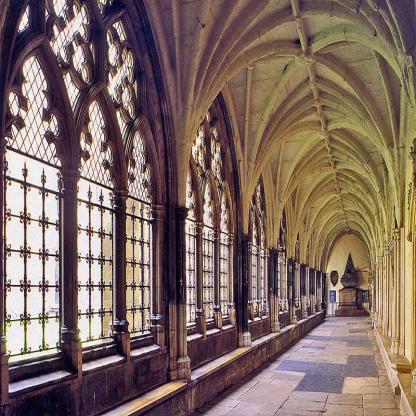
Scene: Indoor